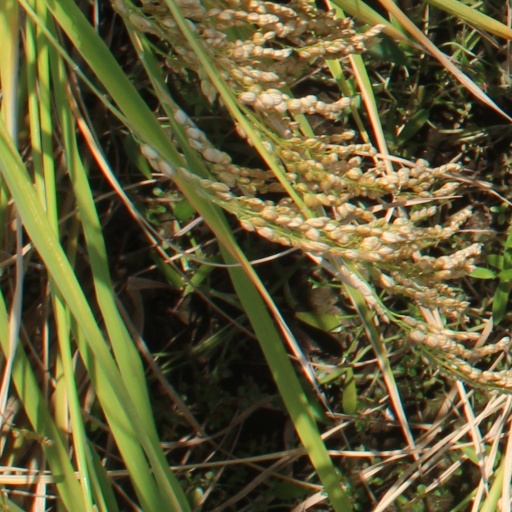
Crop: rice